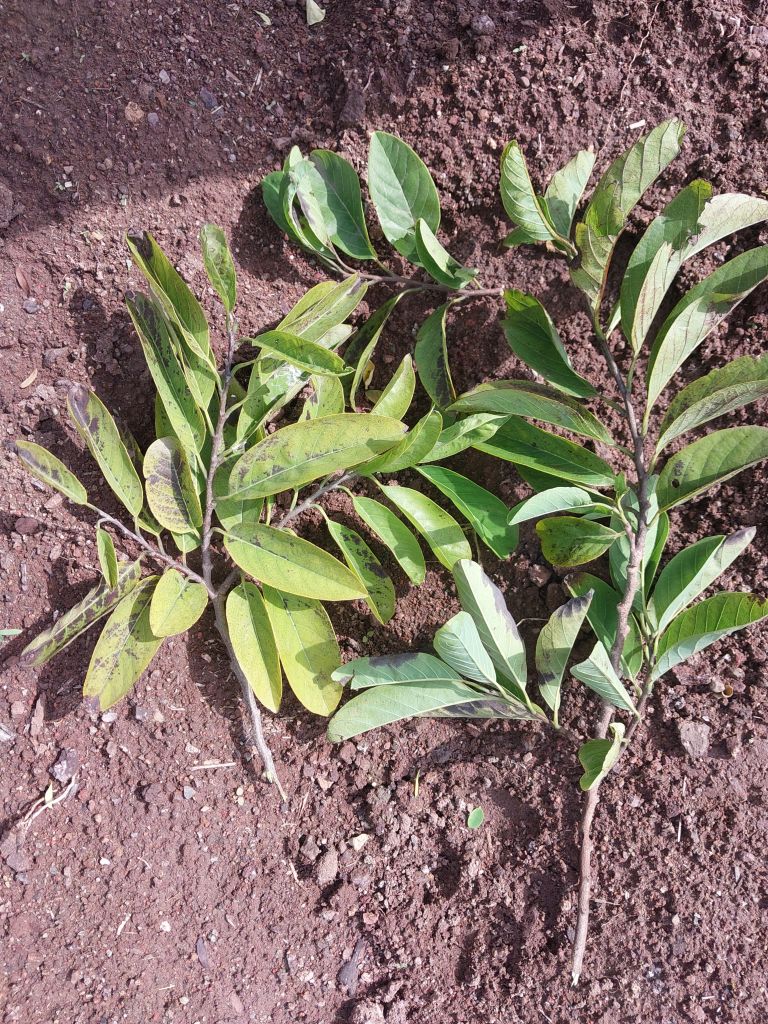
Disease label: Leaf spot on Leaves